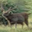
Label: deer